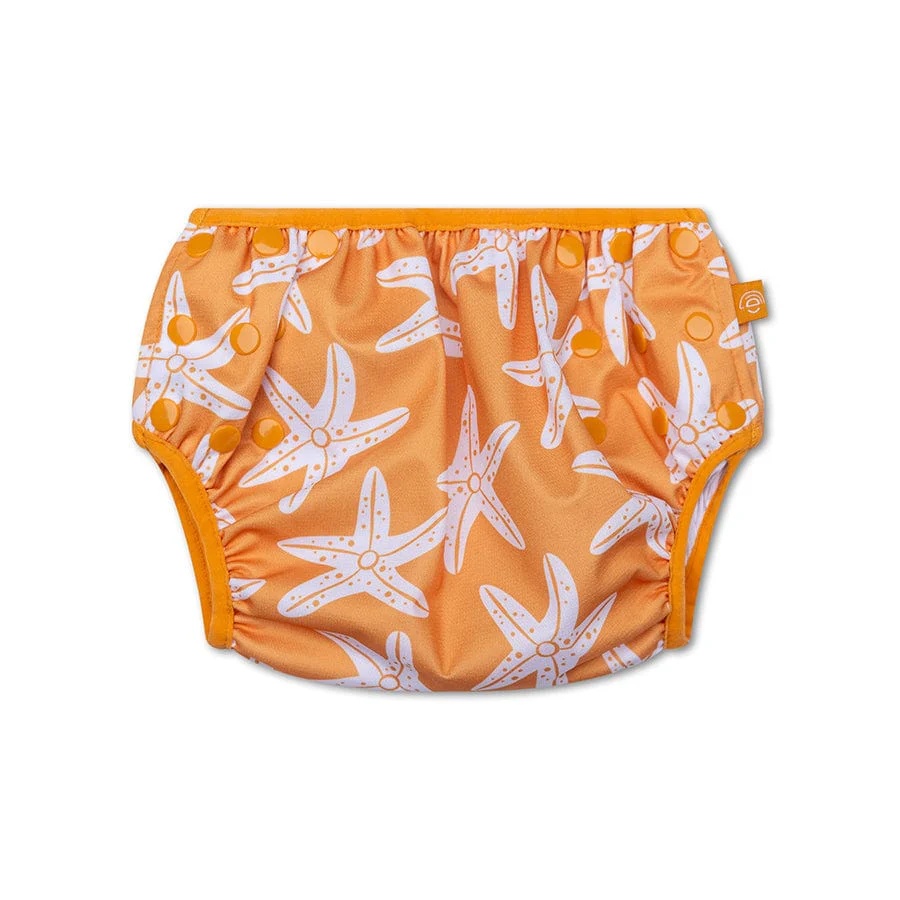
Couche de piscine lavable - Sea Stars
La couche de bain lavable est le choix parfait pour les parents qui veulent laisser leur tout-petit barboter avec style et en toute confiance ! Avec son imprimé tendance de crabes rouges et beiges, cette couche de bain est non seulement pratique, mais aussi un véritable atout visuel à la piscine ou à la plage. Convient aux enfants de 0 à 2-3 ans, et grâce à ses boutons-pression pratiques, elle s’adapte facilement à la croissance de votre enfant. Les bords élastiqués assurent un ajustement confortable et sécurisé, permettant à votre enfant de bouger librement tout en gardant la couche bien en place. Idéale pour des jeux aquatiques actifs sans aucun souci !
Brand: Swim Essentials
Category: Baby & Toddler > Baby Safety > Baby Safety Harnesses & Leashes